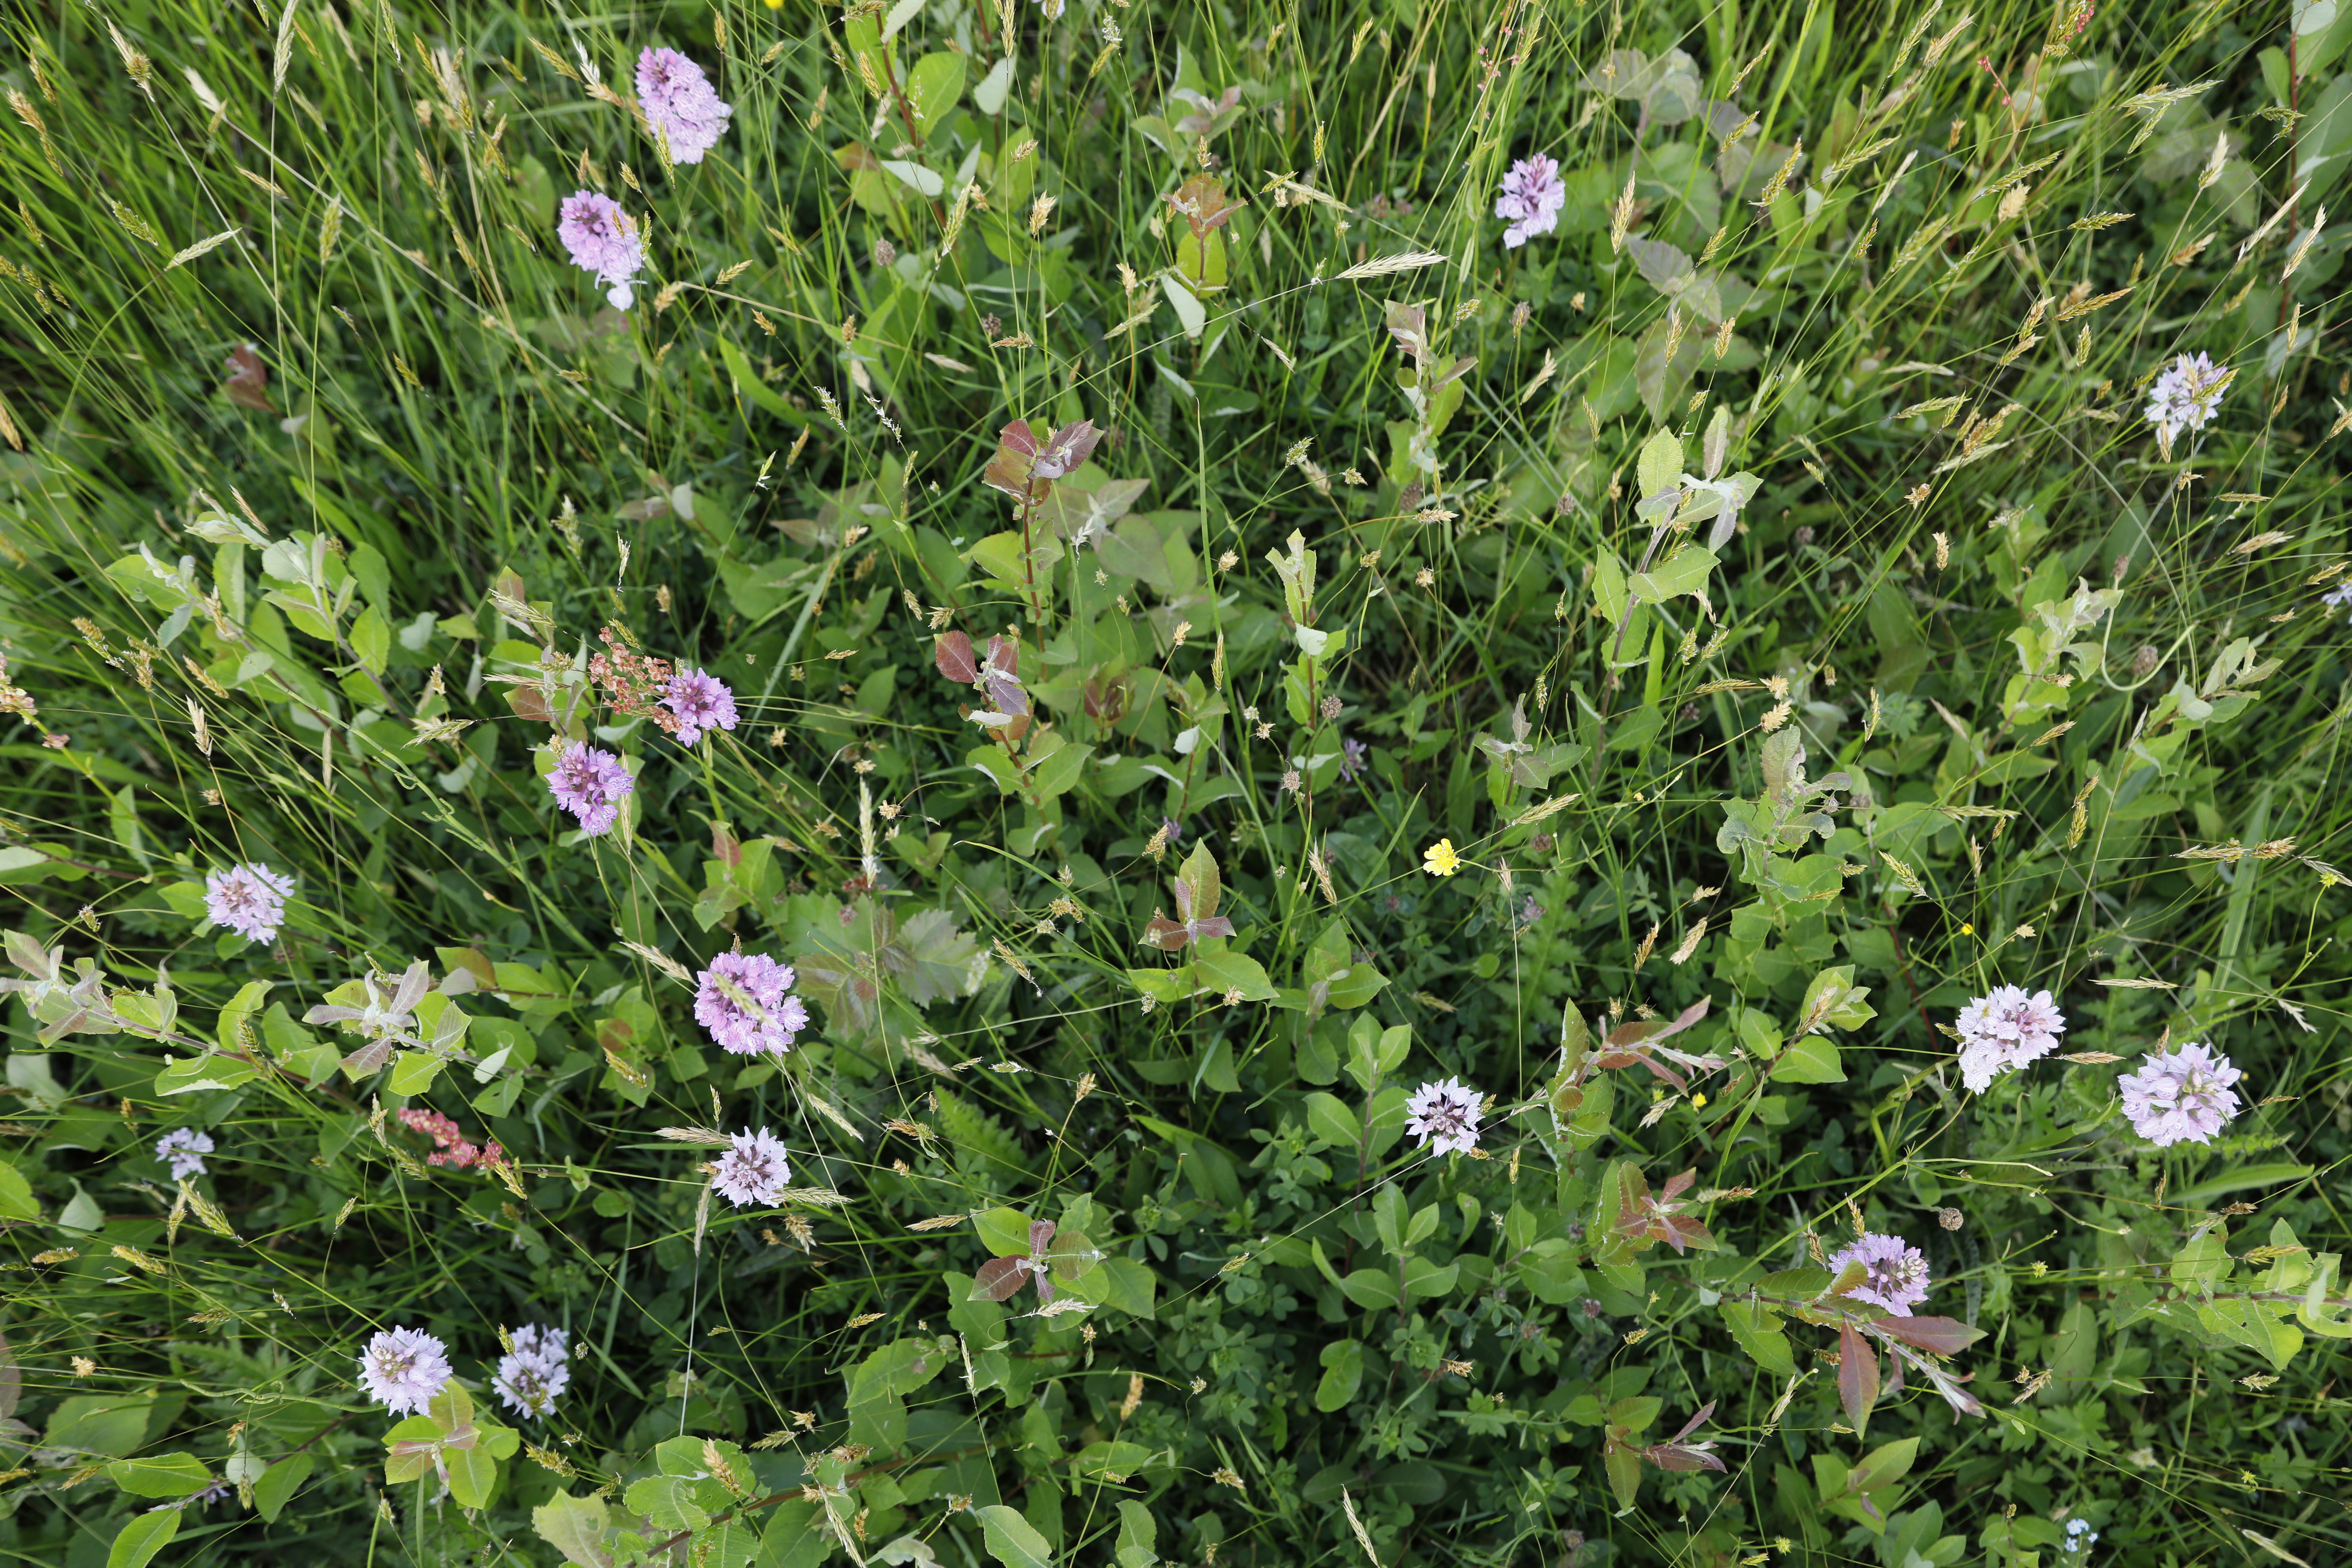
Plant species: Dactylorhiza maculata, Myosotis scorpioides